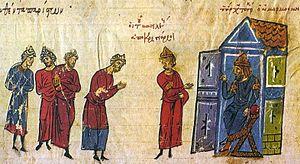
Théophile, né en 813 et mort le 20 janvier 842, est un empereur byzantin ayant régné du 2 octobre 829 au 20 janvier 842. Dernier défenseur de l'iconoclasme, son règne marque le prélude d'une période prospère pour l'Empire byzantin en dépit des menaces extérieures.
Abû Ishâq « al-Mu`tasim bi-llah » 'Abbas ben Hârûn ar-Rachîd
L'expédition d’Amorium est une campagne militaire menée par le califat abbasside contre l'Empire byzantin à l'été 838, et l’un des évènements majeurs dans la longue histoire des guerres arabo-byzantines. Elle est dirigée par le calife Al-Mu'tasim en personne en représailles à une expédition byzantine conduite par l’empereur Théophile dans les régions frontalières abbassides l’année précédente. Mu'tasim vise la ville d’Amorium, une cité byzantine d’Anatolie occidentale qui est le berceau de la dynastie régnante mais aussi l’une des plus importantes villes byzantines de l’époque. Le calife rassemble une armée exceptionnellement grande qu’il divise en deux parties : la première pénètre profondément dans l’Asie Mineure byzantine tandis que la seconde, située au nord, défait les troupes conduites par Théophile à Anzen. Les troupes abbassides convergent ensuite vers la ville d’Ancyre abandonnée par les Byzantins. Après avoir pillé la ville, elles se dirigent vers le sud, en direction d’Amorium qu’elles atteignent le 1ᵉʳ août. Théophile, qui fait face à des intrigues de cour à Constantinople et à la révolte de l’important contingent khurramite de son armée, ne peut intervenir.